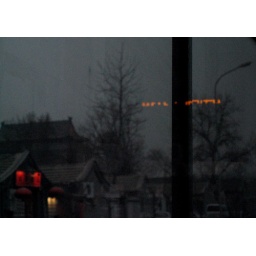
Taken through a window of a bus in Beijing, China, Mar. 20, 2006.